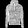
Label: Coat